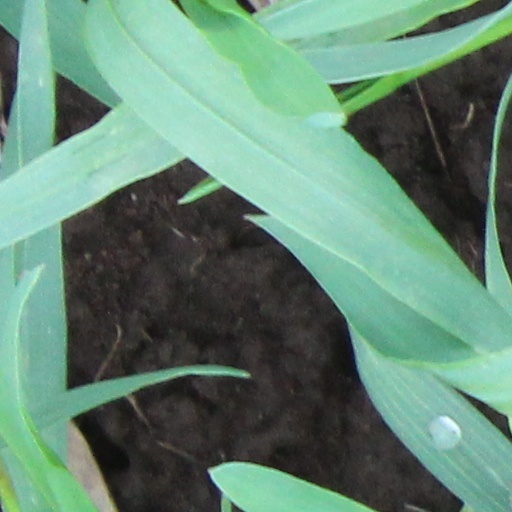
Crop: wheat